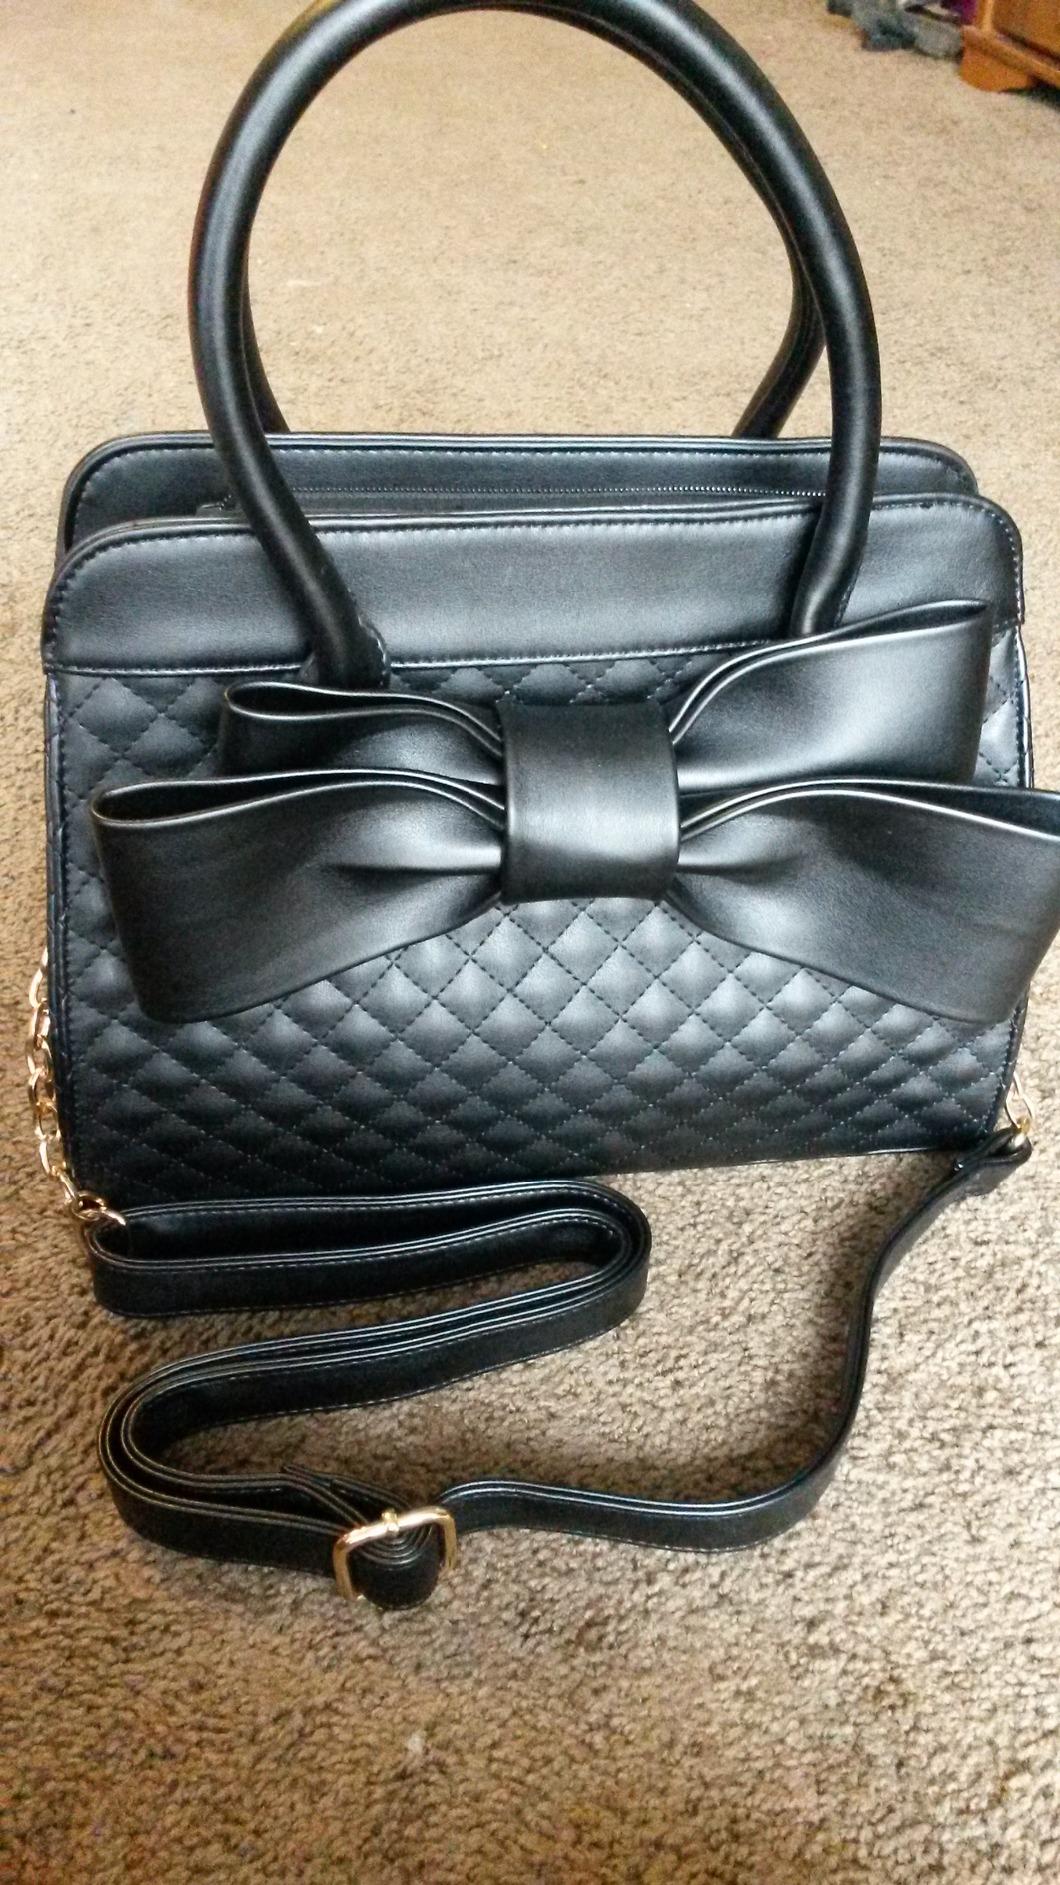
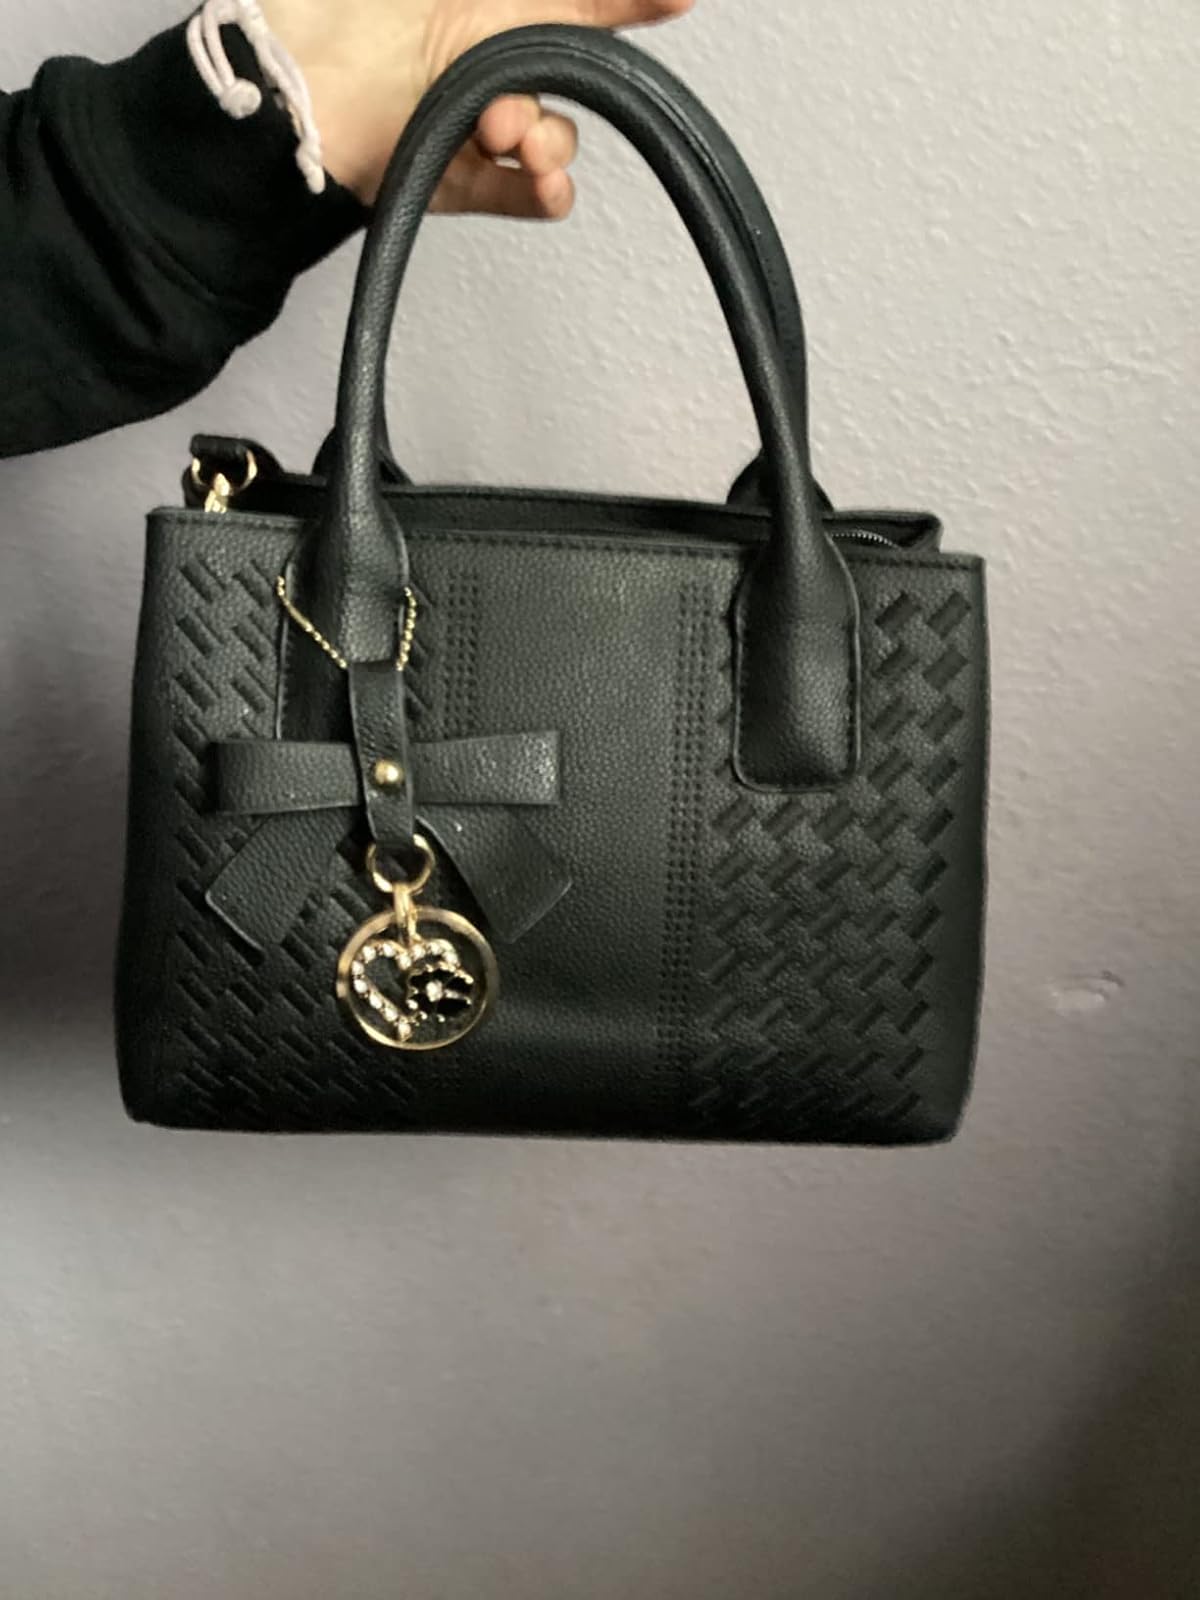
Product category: accessories_handbag
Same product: no